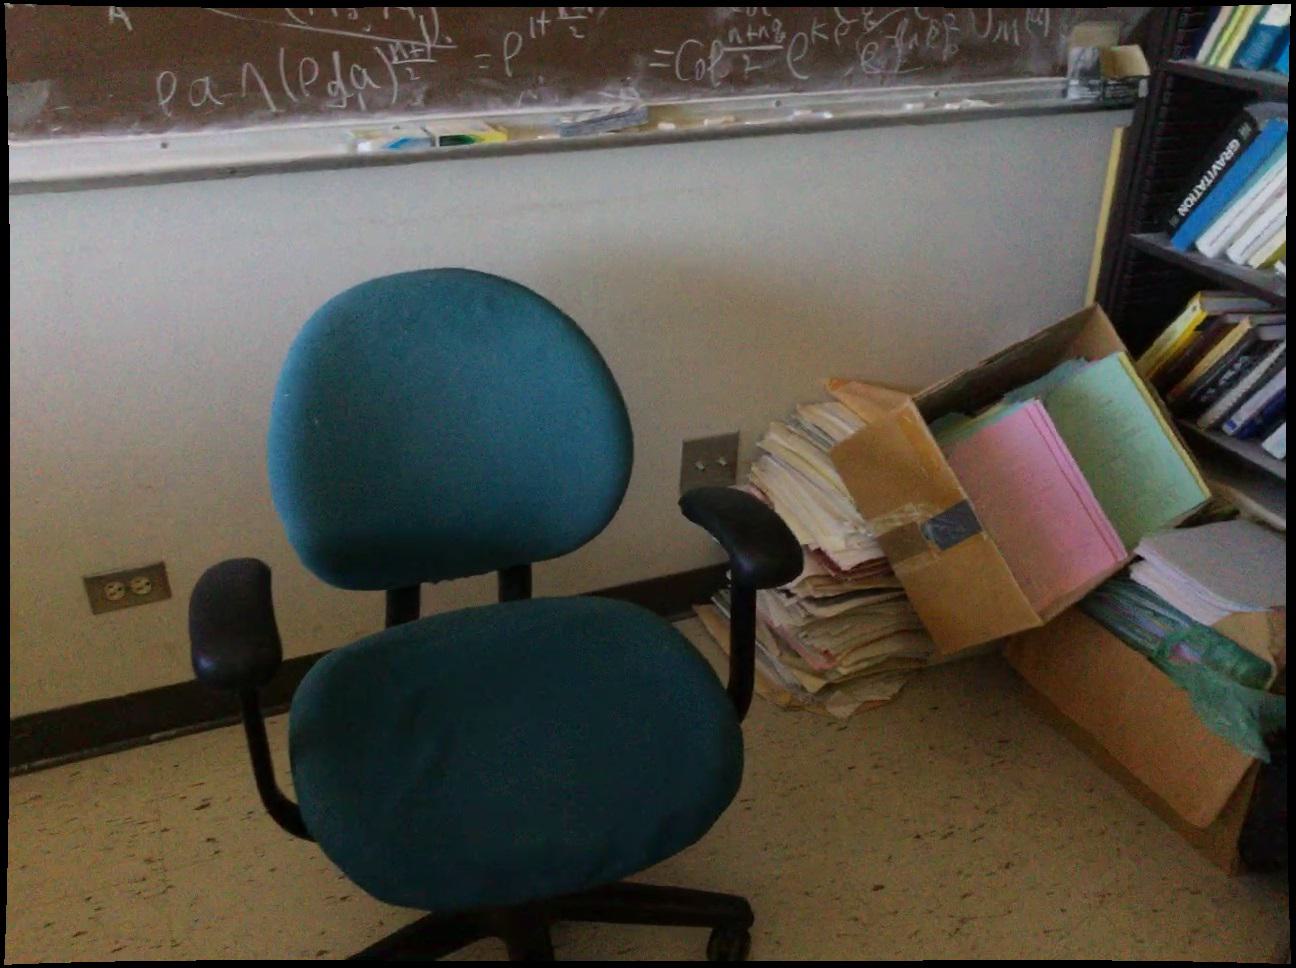
Question: Is the cabinet right of the desk from the camera's perspective? Final answer should be yes or no.
Answer: Yes